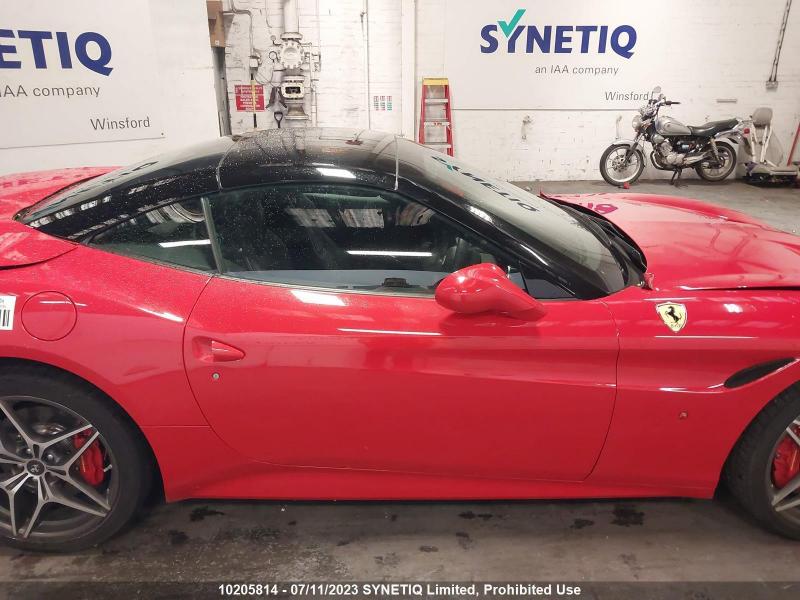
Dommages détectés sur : capot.
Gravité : mineur